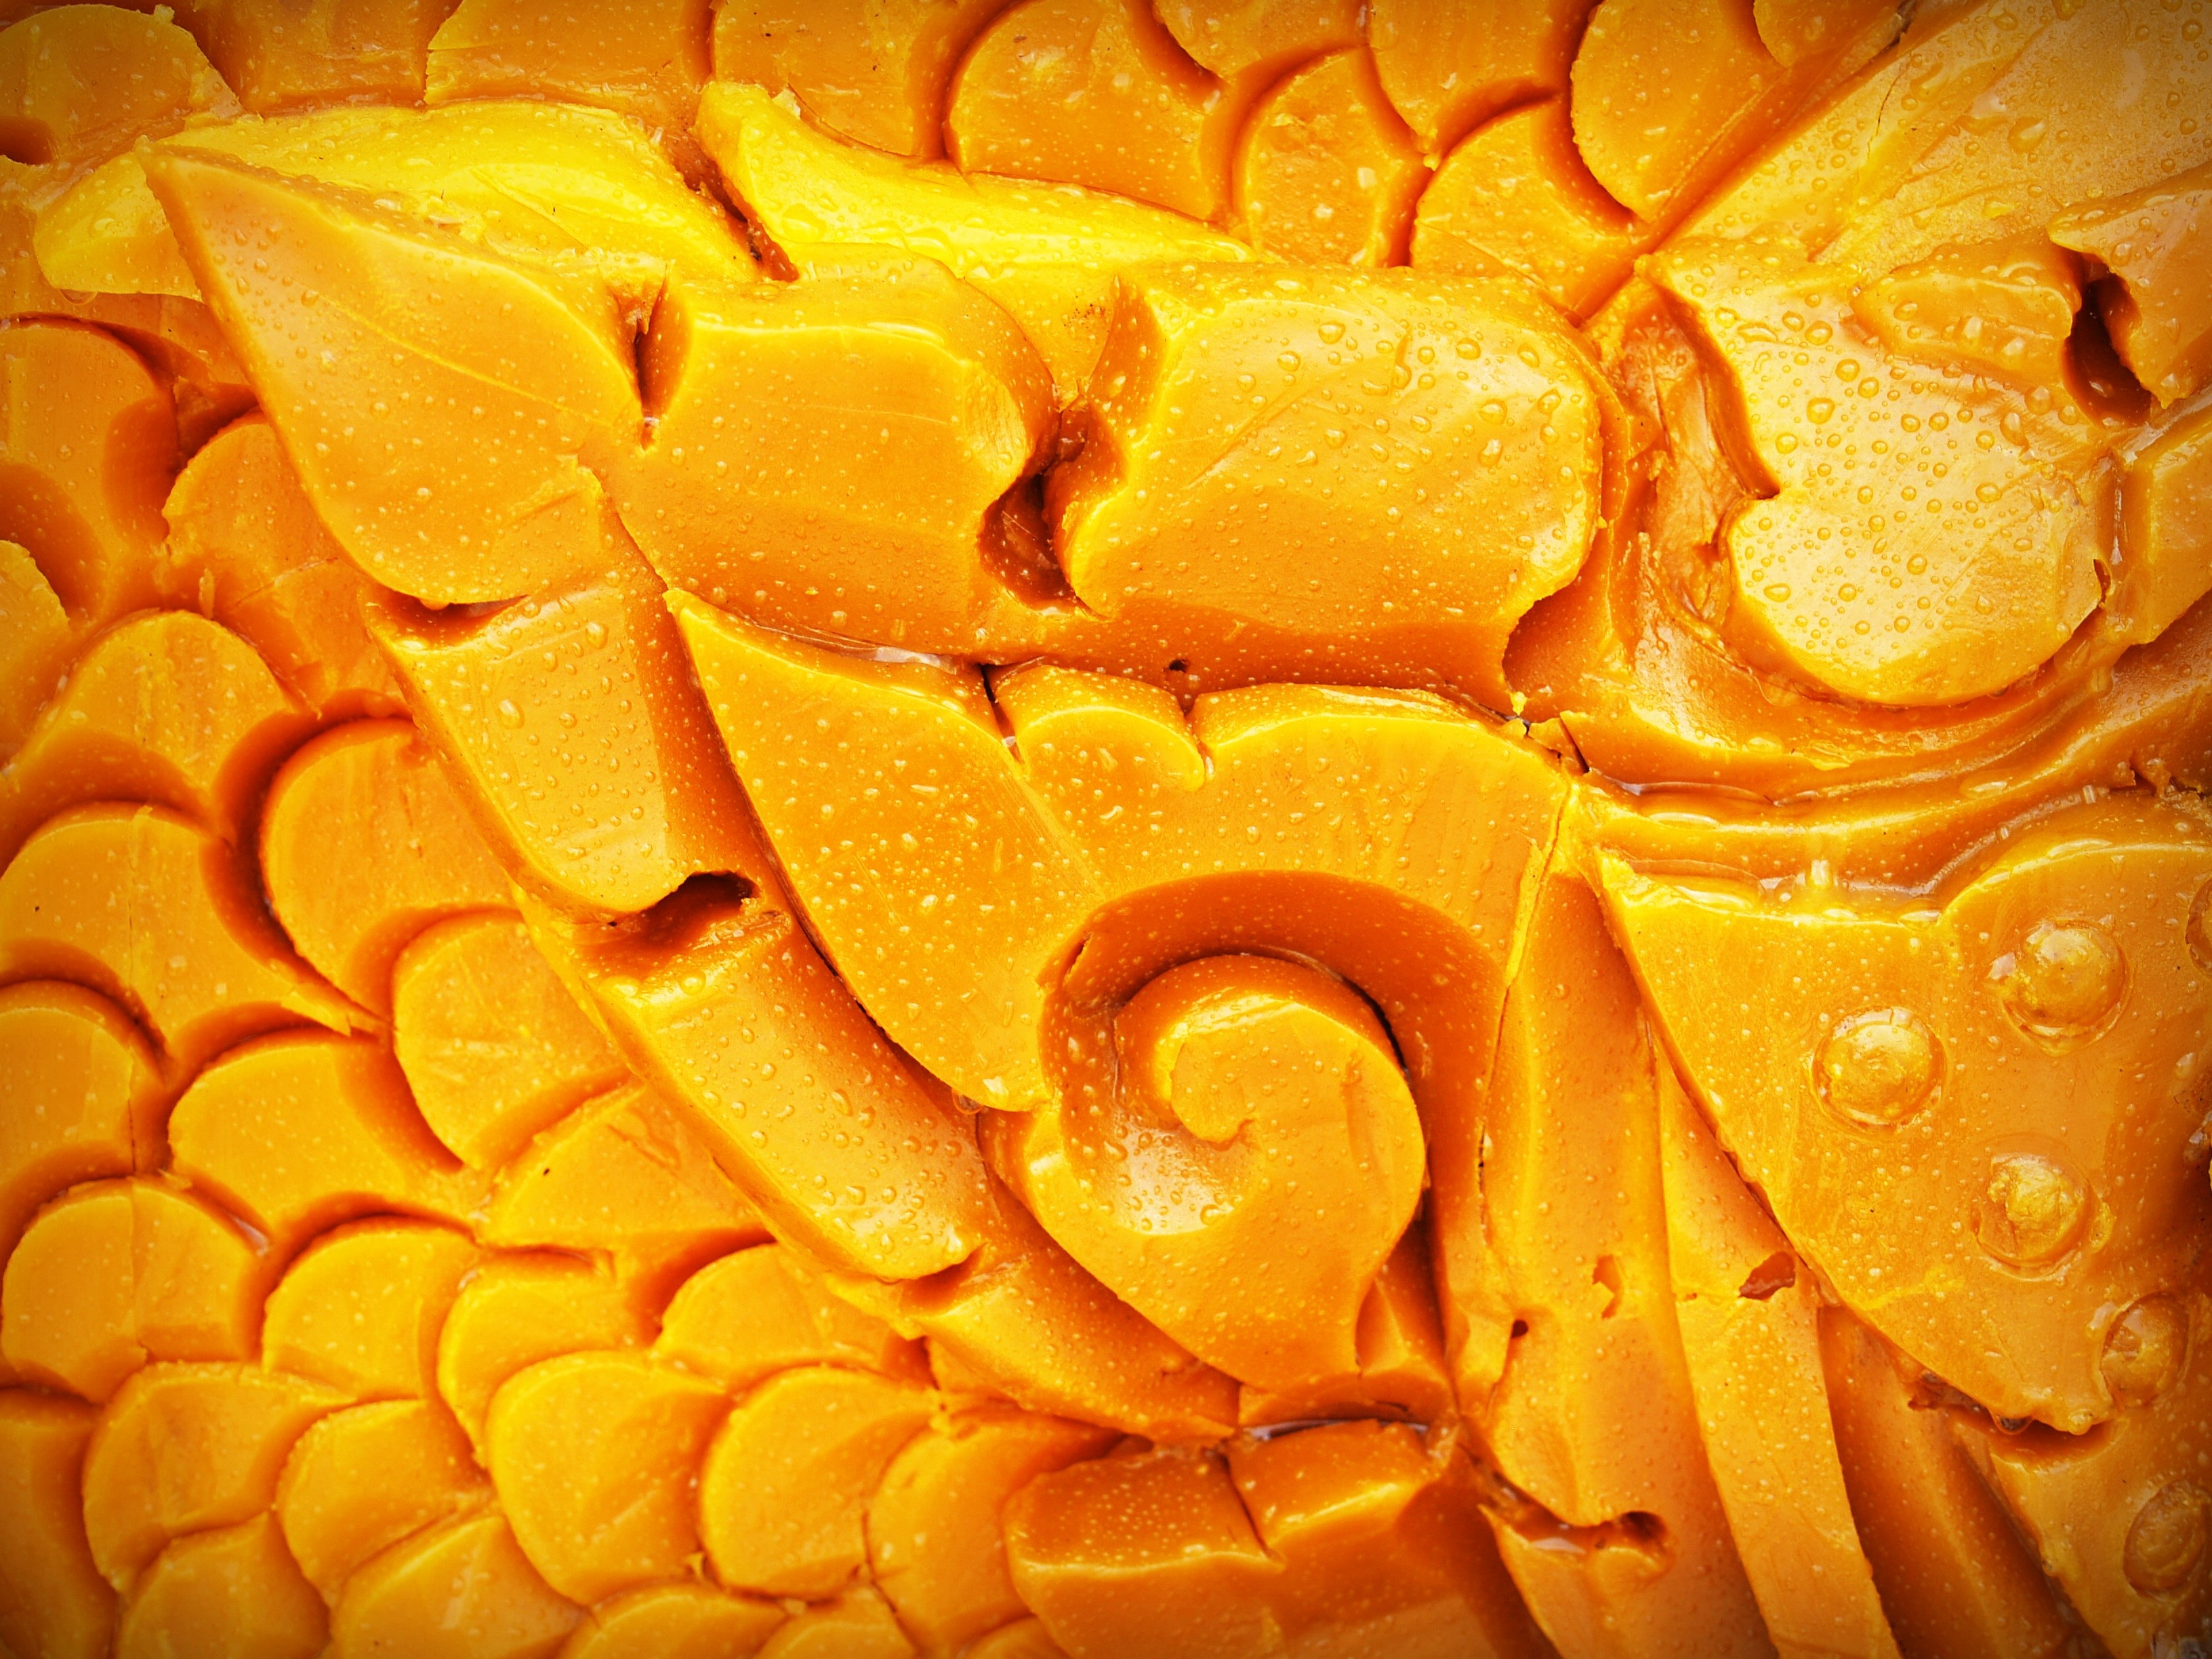
work, creative, architecture, plant, fruit, flower, petal, interior, travel, formation, decoration, orange, food, produce, vegetable, pumpkin, artistic, buddhist, religion, yellow, candle, artwork, thailand, ornament, garland, sculpture, art, festival, gold, design, decorative, assembly, carvings, culture, carved, calabaza, soft, detail, ornamental, delicate, carving, tradition, enjoyment, thai, wax, cucurbita, form, greet, macro photography, flowering plant, junk food, land plant